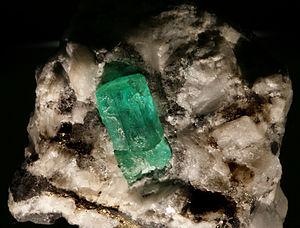
Emeraude - Mine de Muzo - Colombie (Cristal 2cm)
L’émeraude est un minéral, du groupe des silicates, sous-groupe des cyclosilicates, variété de béryl, dont la couleur verte provient de traces de chrome, de vanadium et parfois de fer. L'émeraude est, avec le diamant, le saphir et le rubis, l'une des quatre pierres précieuses.
La tribu de Lévi est une des douze tribus d'Israël. Cette tribu relève du patriarcat de Lévi qui est le 3ᵉ fils de Jacob, fils d'Isaac, lui-même fils d'Abraham. Sa mère se nomme Léa, fille de Laban.
Un minéral est le plus souvent un solide naturel homogène avec une structure atomique ordonnée et une composition chimique définie. Il peut être décrit, dans la très grande majorité des cas, comme une matière cristallisée caractérisée par sa composition chimique et l'agencement de ses atomes selon une périodicité et une symétrie précises qui se reflètent dans le système cristallin et le groupe d'espace du minéral.